CID Unnikrishnan B.A., B.Ed.

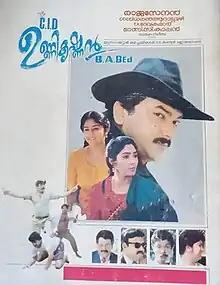
Theatrical release poster

CID Unnikrishnan B.A. B.Ed. (Malayalam: CID ഉണ്ണികൃഷ്ണന്‍ B.A. B.Ed) is a 1994 Indian Malayalam-language mystery comedy film starring Jayaram, Maniyanpilla Raju, Jagathy Sreekumar, Rohini, Indrans and Sukumaran. This film was written by Sasidharan Arattuvazhi and directed by Rajasenan. It was made as an homage to "CID Nazir" (1971). The film was also a breakthrough in the career of Indrans. In the film, Unnikrishnan, a young man gets hired in a private detective company; soon, he is given the task of investigating a businessman's daughter's record. But during the course of his investigation, he faces opposition from two detectives who work with the same company.